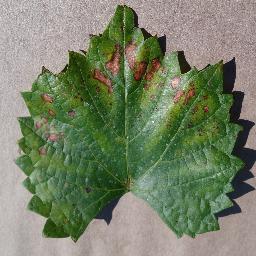
Label: Grape___Esca_(Black_Measles)